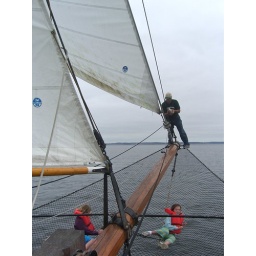
The best seats in the house